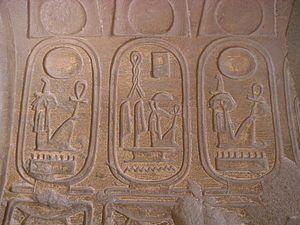
Les dieux et déesses de l’Égypte antique représentent une foule considérable de plus d'un millier de puissances surnaturelles ; divinités cosmogoniques, divinités provinciales, divinités locales, divinités funéraires, personnification de phénomènes naturels ou de concepts abstraits, ancêtres déifiés, démons, génies, divinités étrangères importées, etc. Le terme égyptien pour dieu est netjer et son plus ancien hiéroglyphe représente vraisemblablement un mat enveloppé de bandelettes de tissu. Pour désigner le concept de la divinité, les glyphes alternatifs sont le faucon sur un perchoir et un personnage accroupi. D'autres termes existent pour désigner une divinité, tel baou ou sekhem mais leur diffusion a été de moindre importance.